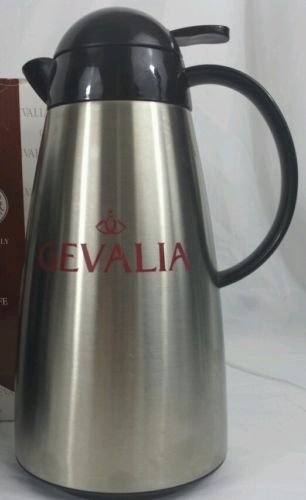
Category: coffee maker